Henry Waszczuk

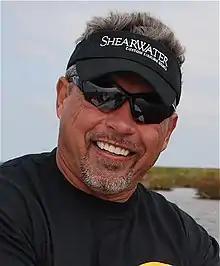

Henry Waszczuk (born August 26, 1950, in Peterborough, England) is a former all star offensive lineman in the Canadian Football League. The six-time divisional All-Star played from 1975 to 1984 for the Hamilton Tiger-Cats.